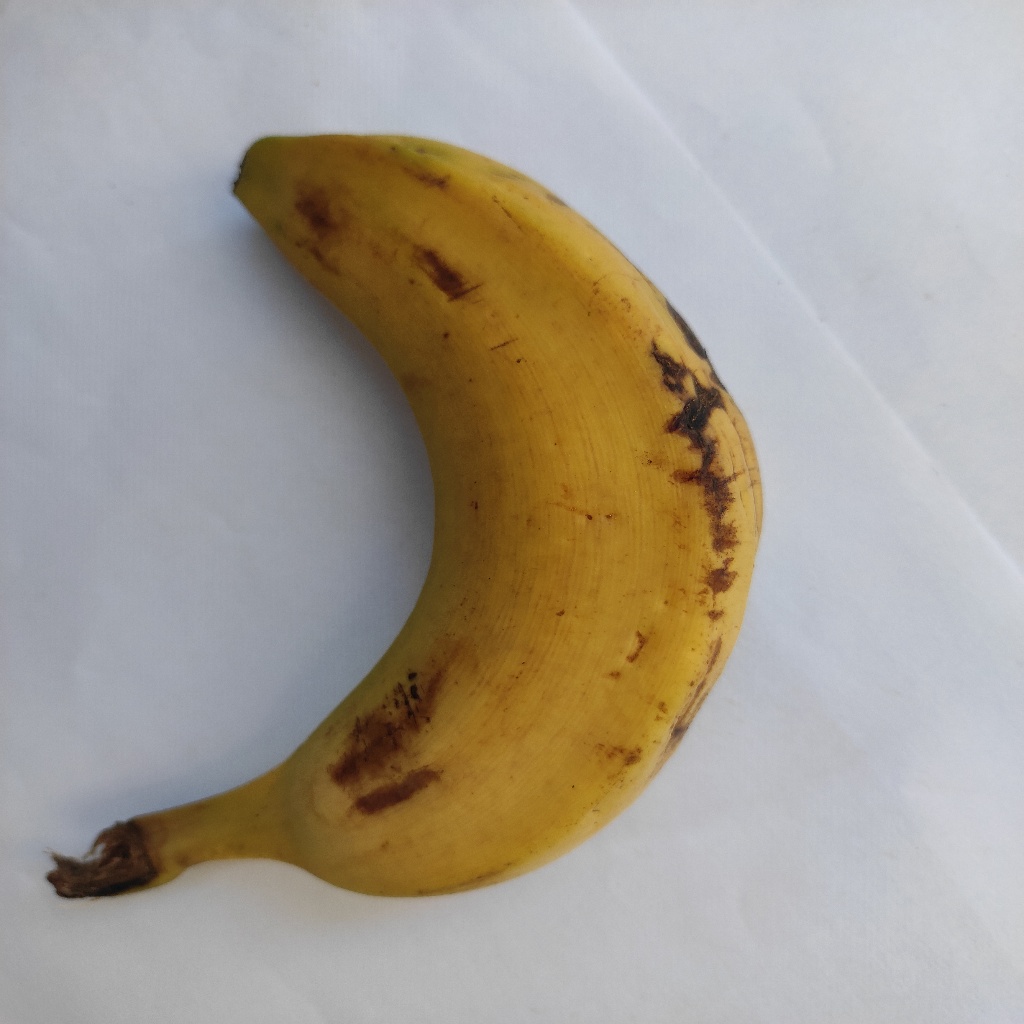
Crop: banana
Quality class: Class_B